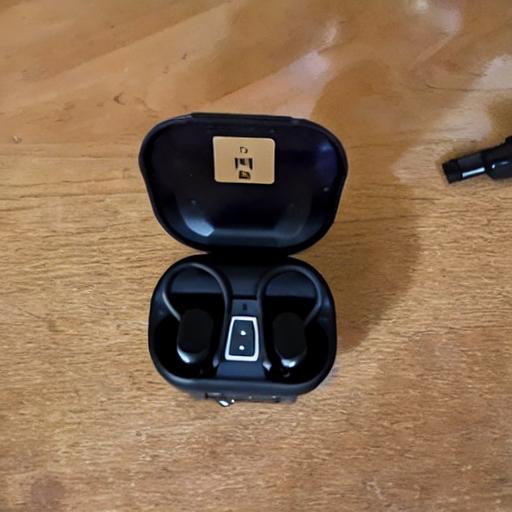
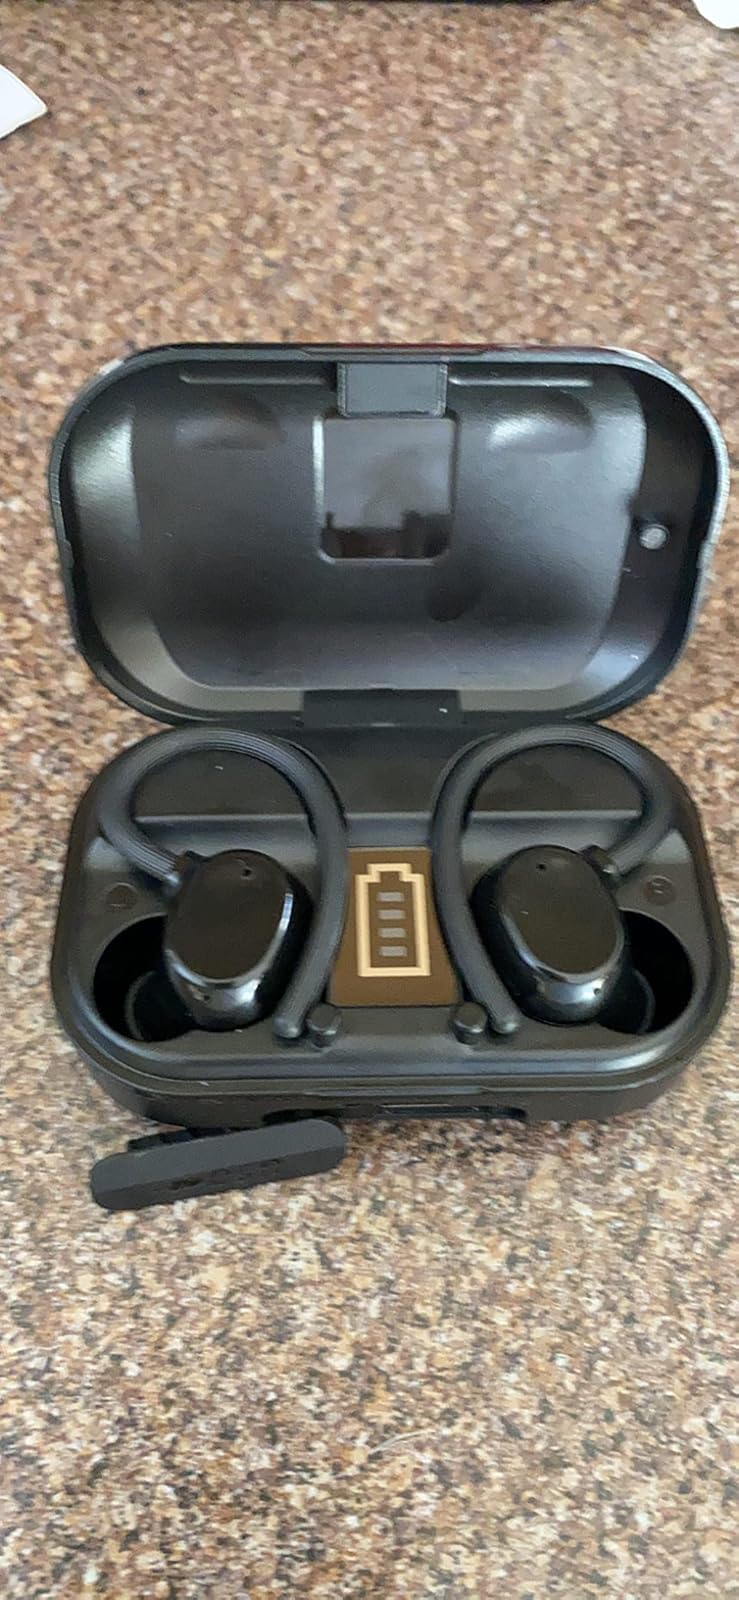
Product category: earbuds
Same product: no